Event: Hurricane Matthew
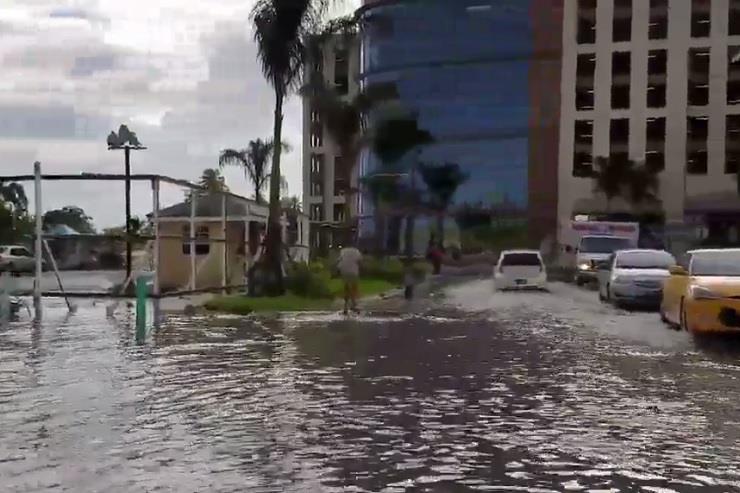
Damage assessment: damage